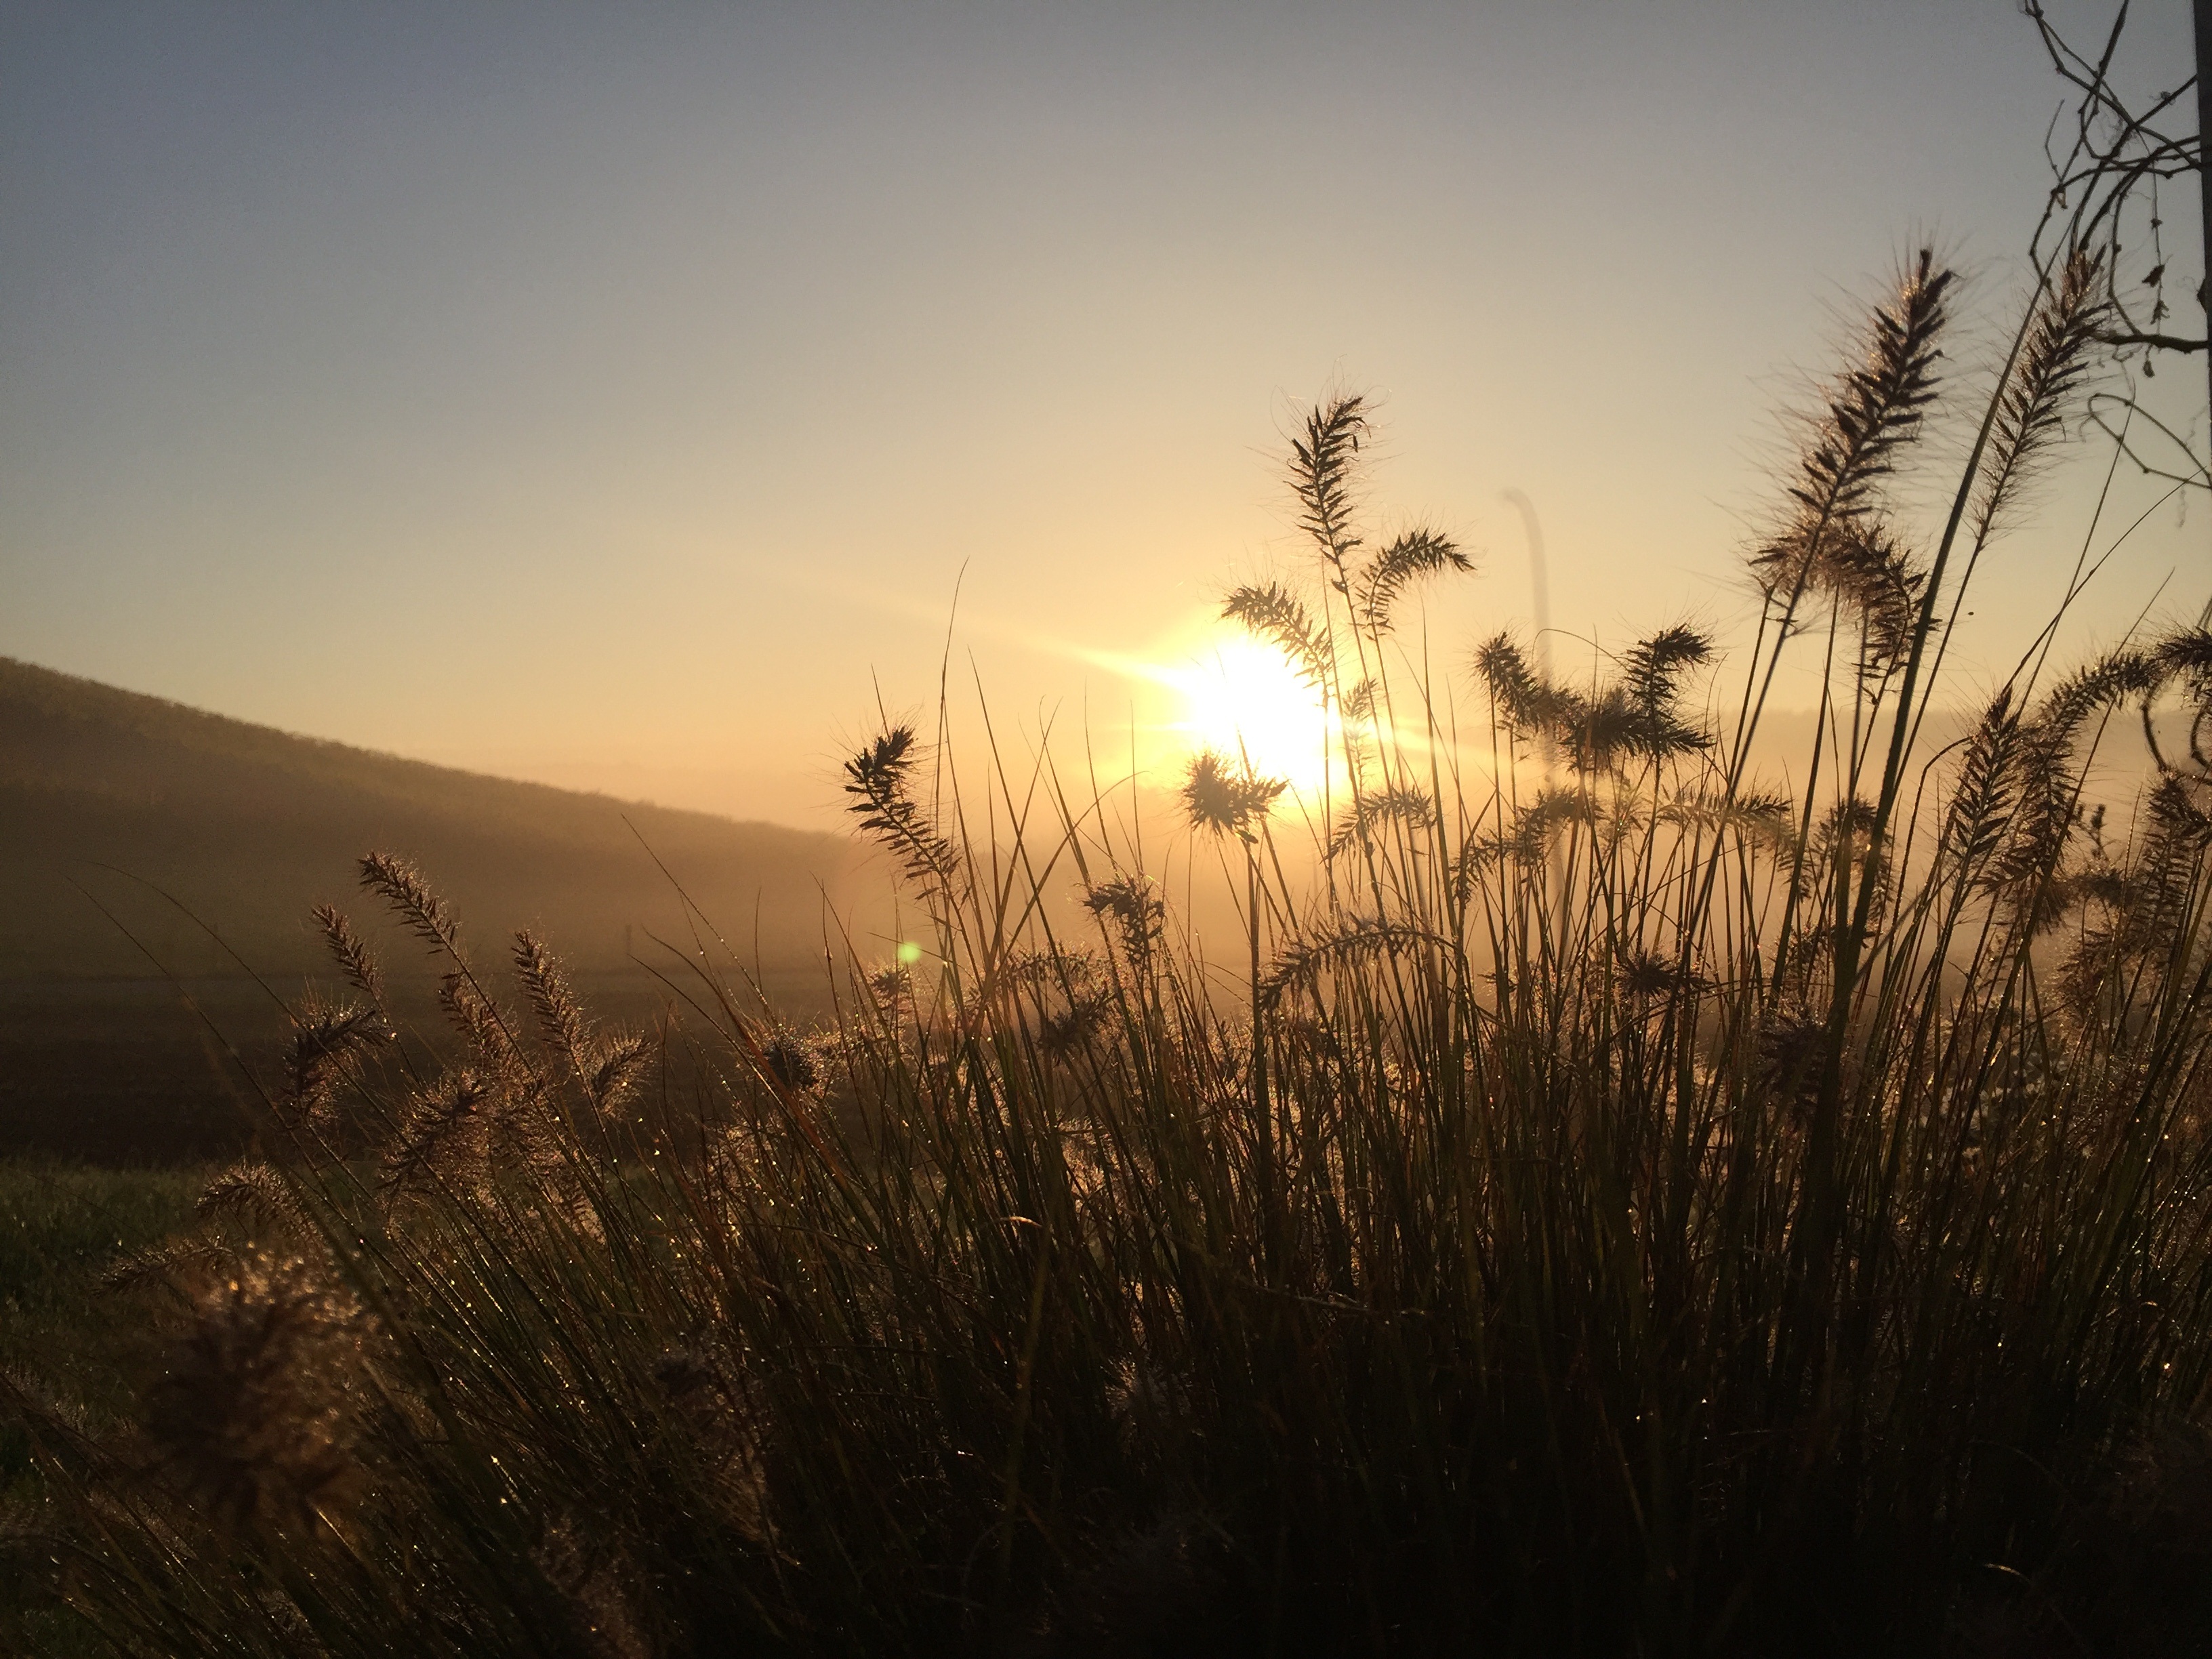
landscape, tree, nature, grass, horizon, cloud, plant, sun, sunrise, sunset, field, meadow, prairie, sunlight, morning, hill, wind, dawn, dusk, evening, green, blade of grass, background, rural area, bearskin grass, atmospheric phenomenon, grass family